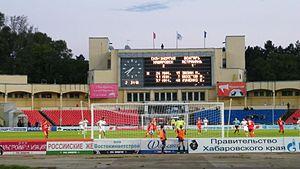
Le SKA-Khabarovsk est un club de football russe basé à Khabarovsk fondé en 1946. Il est également connu sous le nom SKA-Energia entre 1999 et 2016.